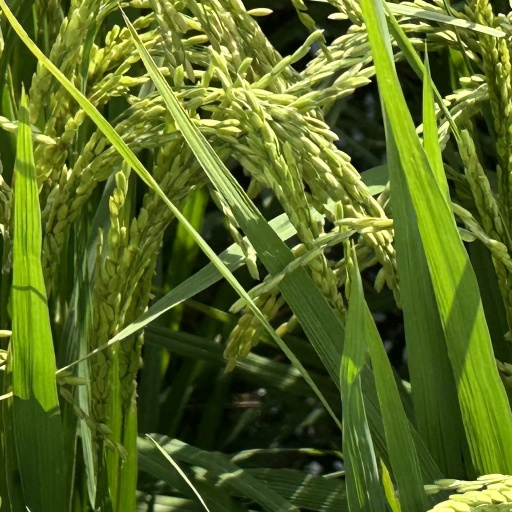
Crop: rice